Tahchin

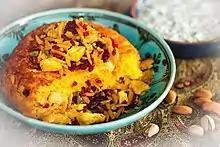

Tahchin is an Iranian rice dish primarily consisting of rice, yogurt, eggs, saffron, and various types of meat.